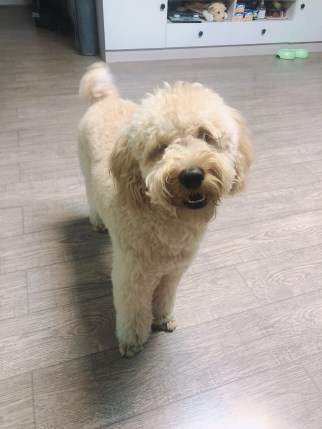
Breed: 7449-n000128-teddy